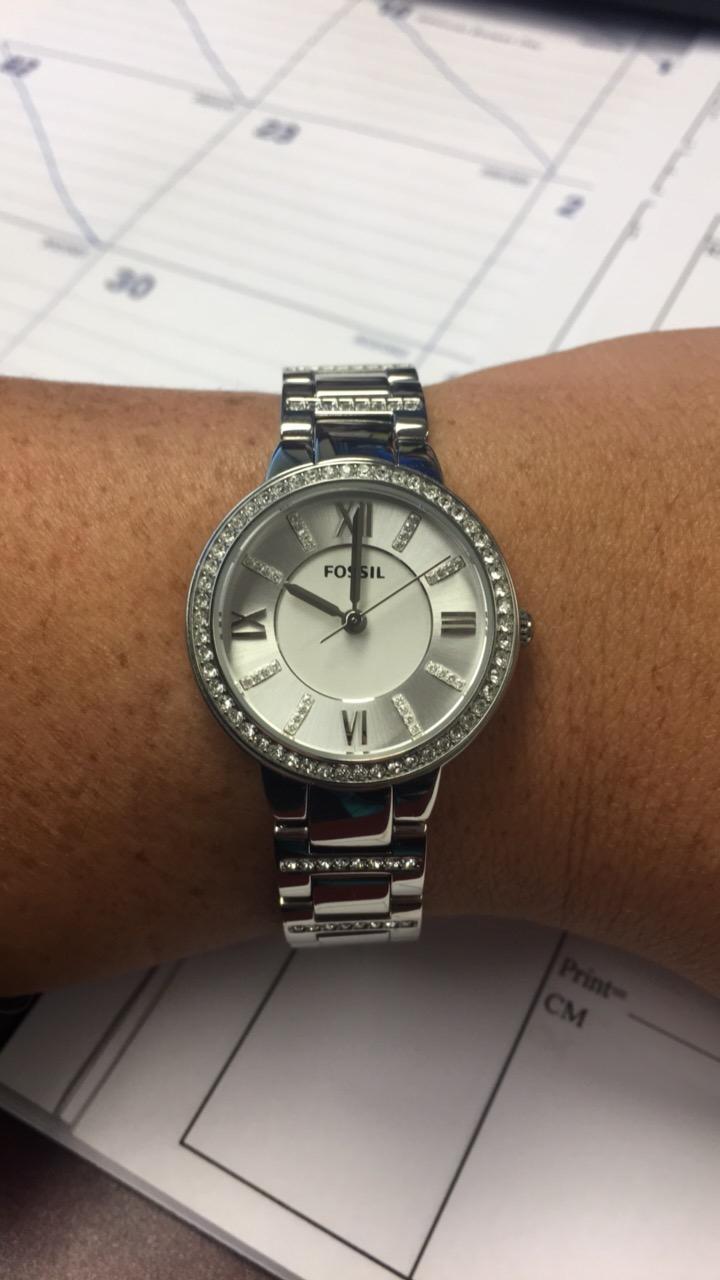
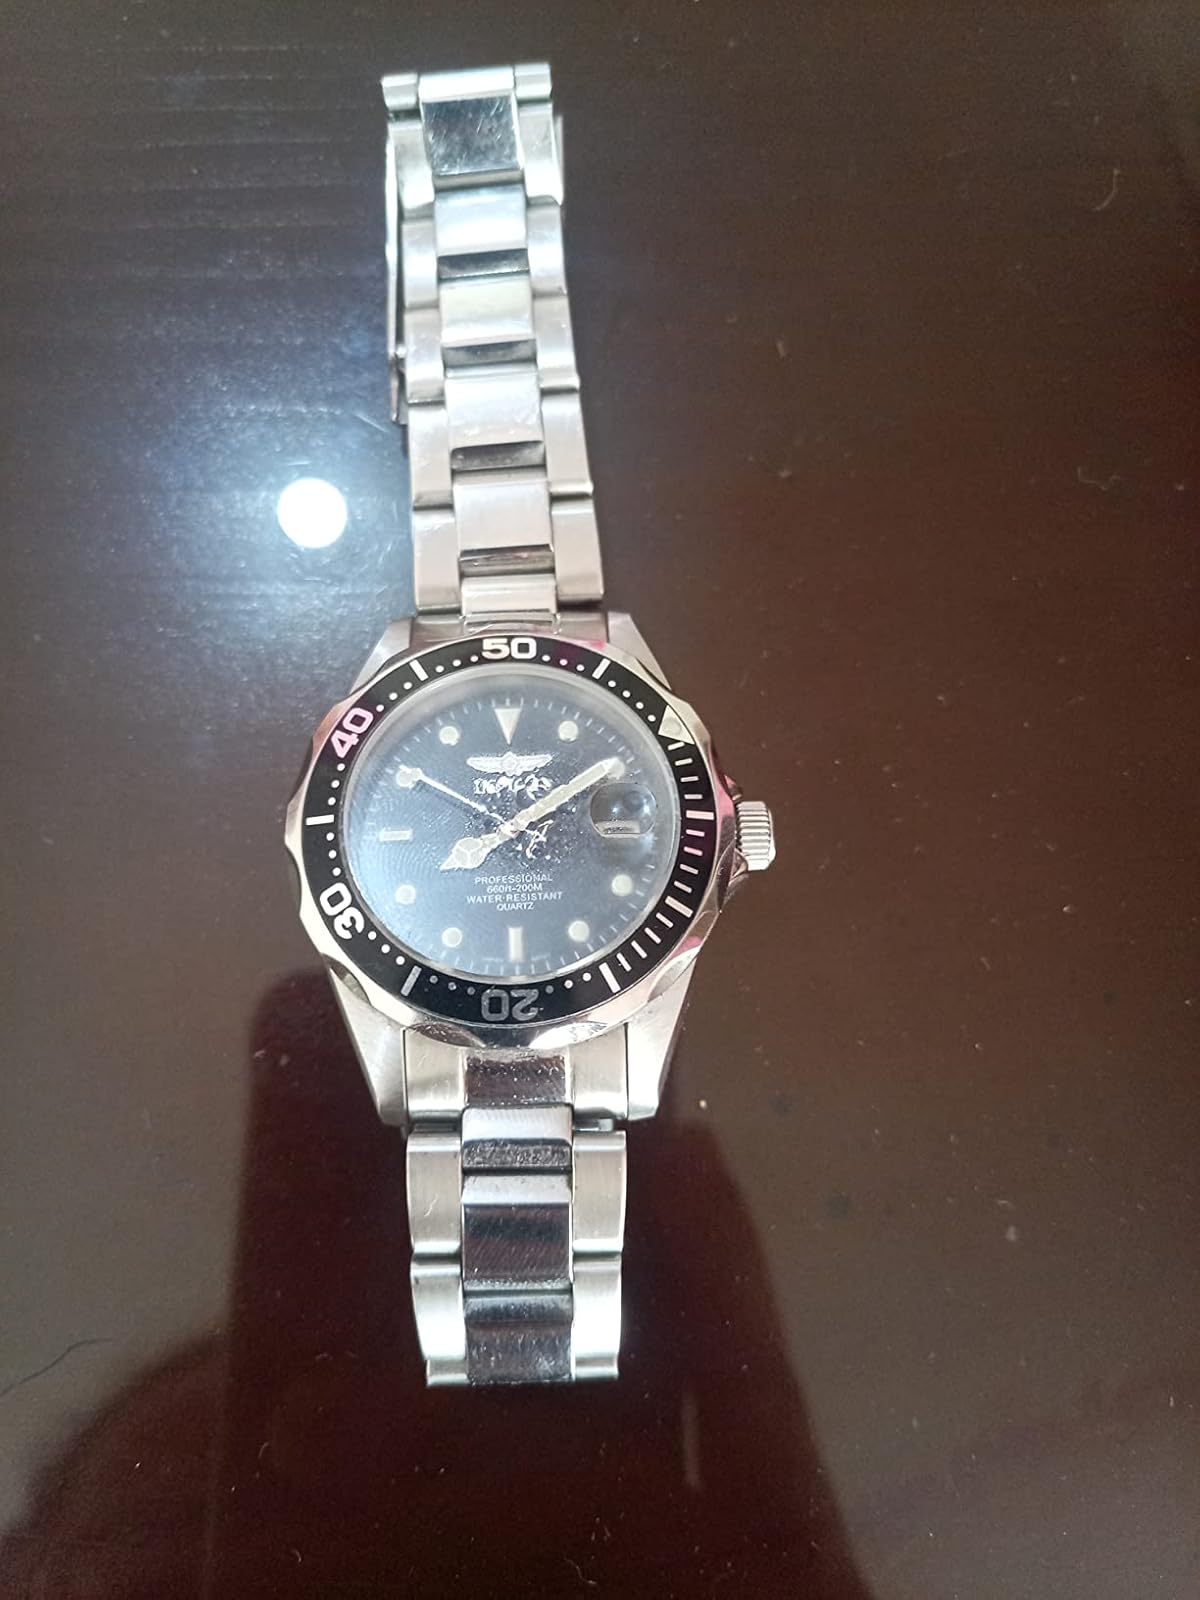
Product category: accessories_watch
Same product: no